History of the United States (1964–1980)

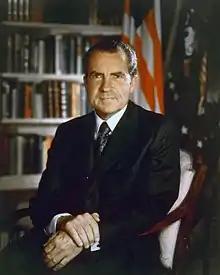
Nixon to Haldeman, heard on tapes ordered released for the trial of Haldeman, Ehrlichman and Mitchell: "I don't give a shit what happens. I want you all to stonewall it, let them plead the Fifth Amendment, cover up or anything else, if it'll save it, save this plan. That's the whole point. We're going to protect our people if we can."

At the same time that President Johnson persuaded Congress to accept a tax cut in 1964, he was rapidly increasing spending for both domestic programs and for the war in Vietnam. The result was a major expansion of the money supply, resting largely on government deficits, which pushed prices rapidly upward. However, inflation also rested on the nation's steadily declining supremacy in international trade and, moreover, the decline in the global economic, geopolitical, commercial, technological, and cultural preponderance of the United States since the end of World War II. After 1945, the U.S. enjoyed easy access to raw materials and substantial markets for its goods abroad; the U.S. was responsible for around a third of the world's industrial output because of the devastation of postwar Europe. By the 1960s, not only were the industrialized nations now competing for increasingly scarce raw commodities, but Third World suppliers were increasingly demanding higher prices. The automobile, steel, and electronics industries were also beginning to face stiff competition in the U.S. domestic market by foreign producers who had more modern factories and higher-quality products.